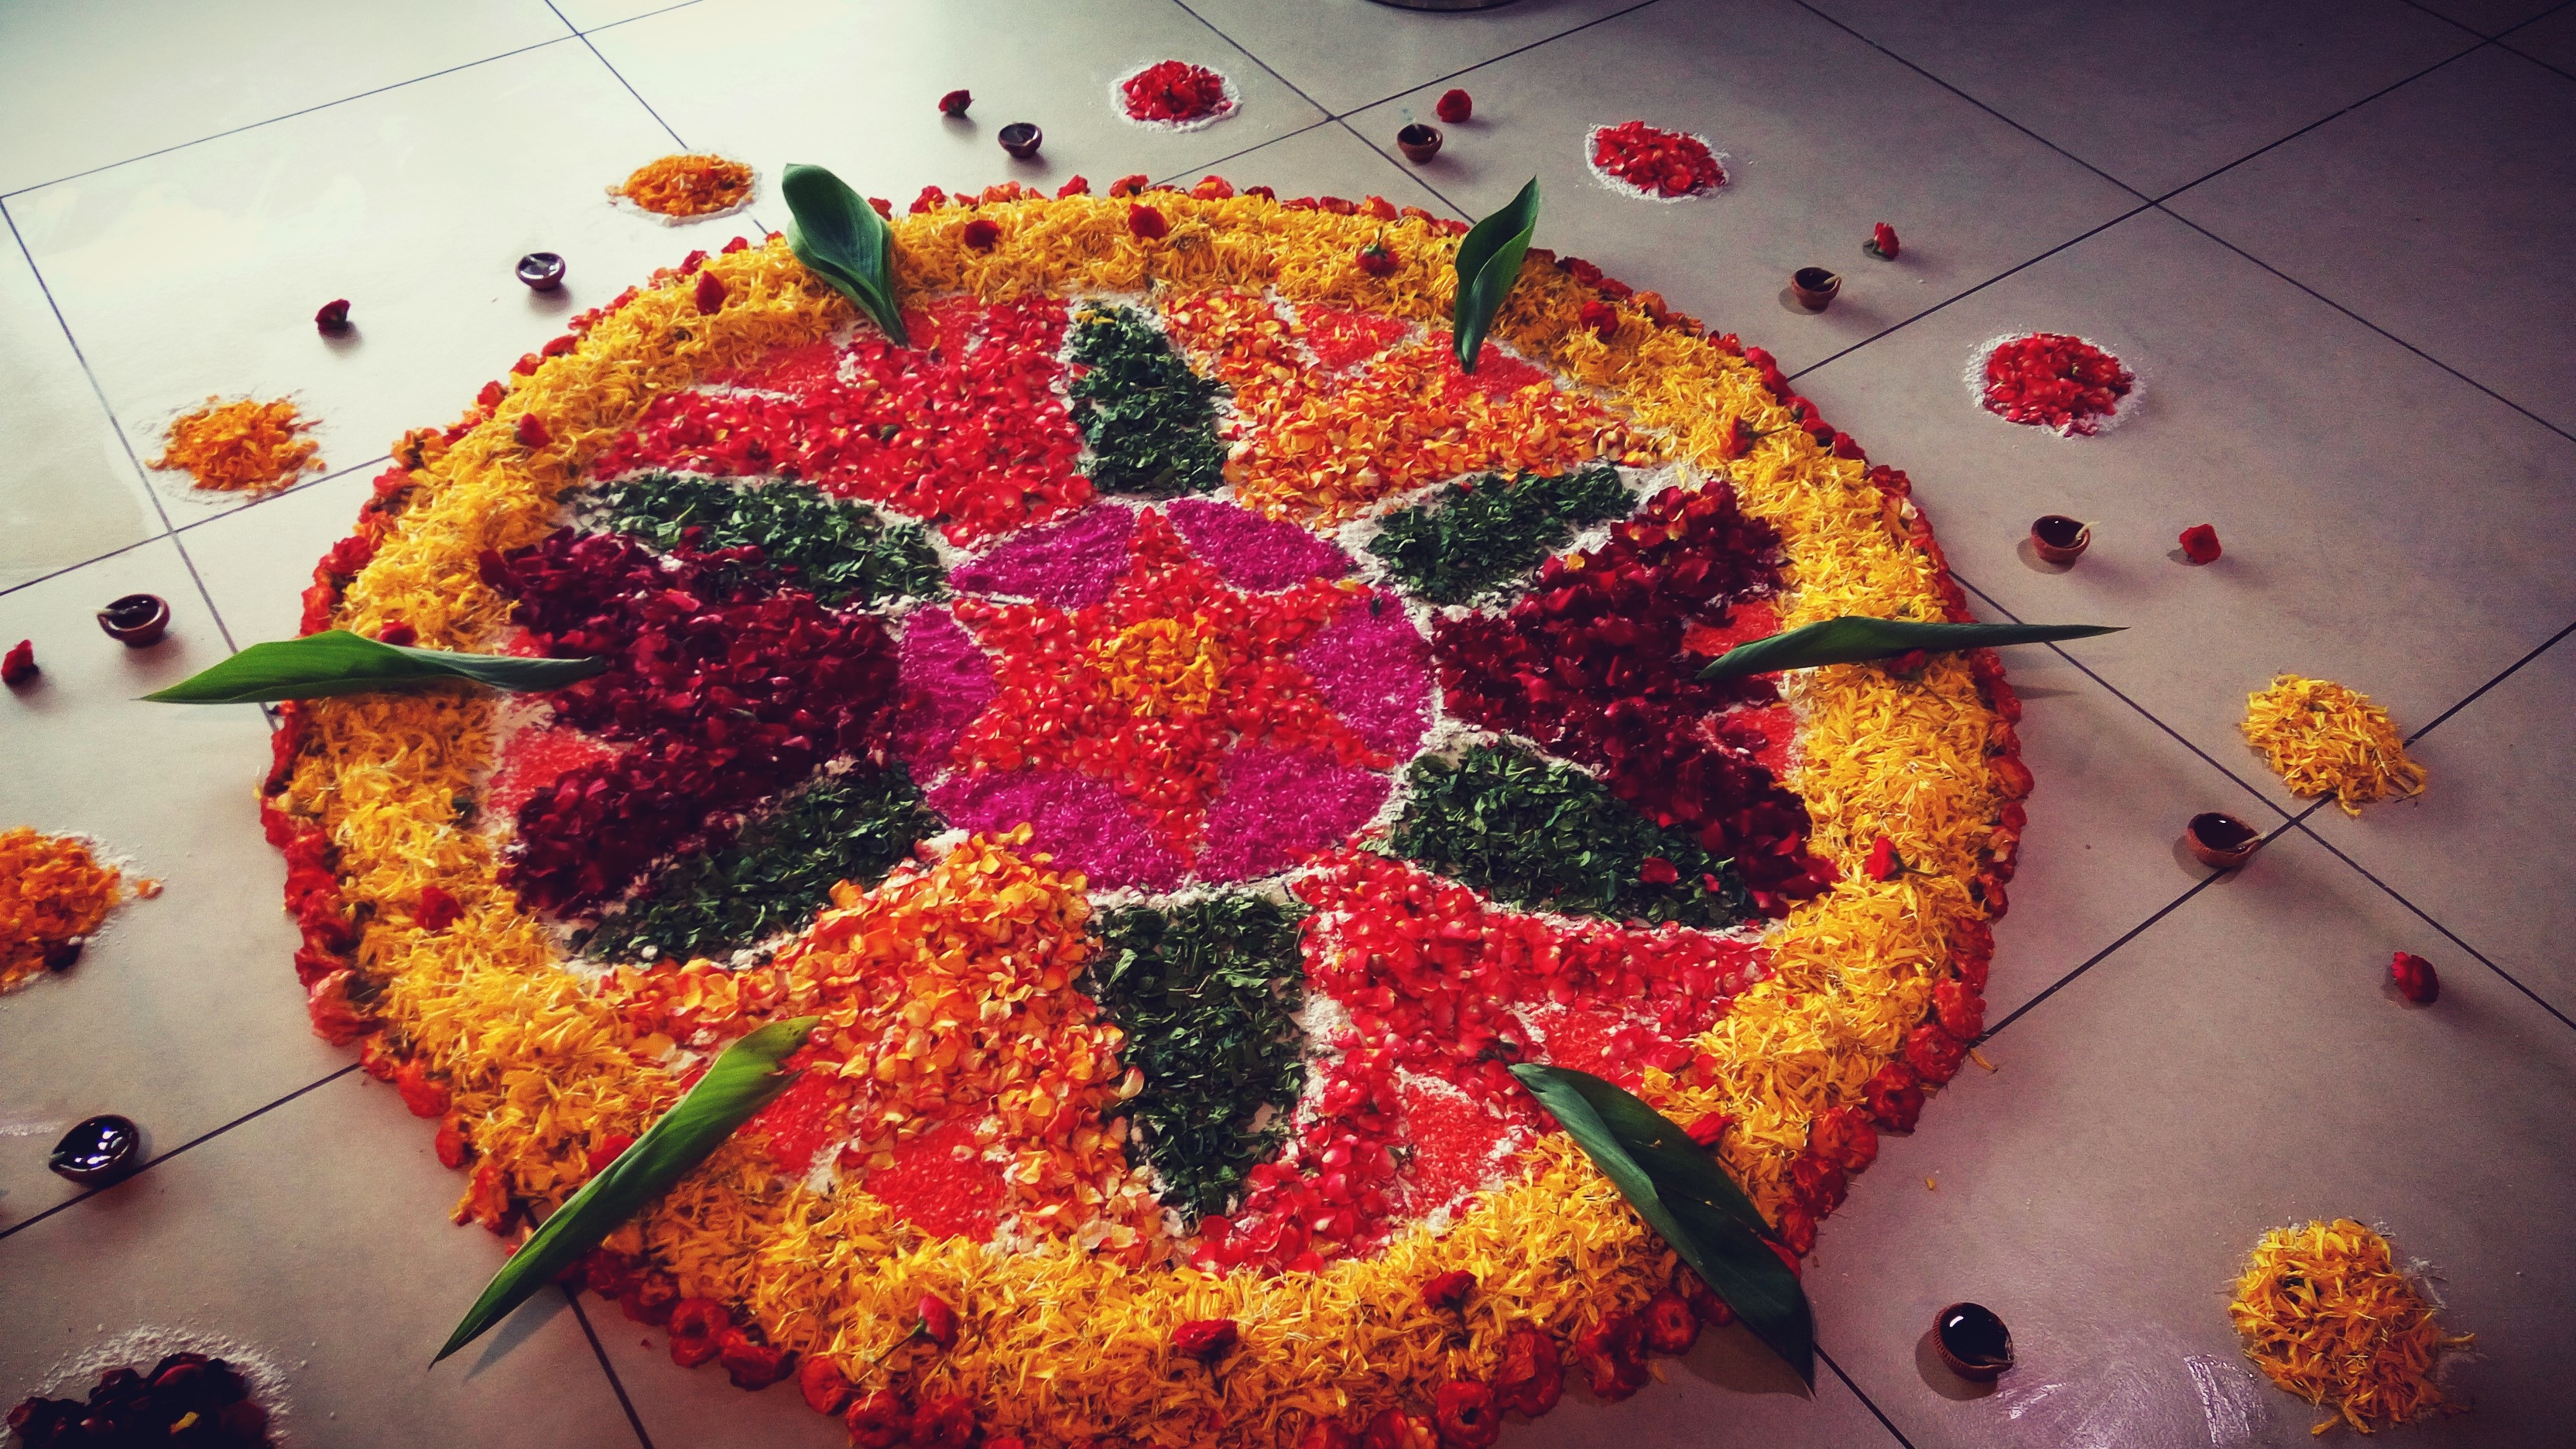
leaf, flower, pattern, dish, food, produce, autumn, cuisine, art